Tinamou

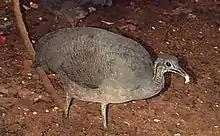
The solitary tinamou is listed under CITES

The status of the family is not easy to determine as many species live in the Amazon Basin or the far reaches of the Andes and attract little attention, even from ornithologists. Moreover, their cryptic coloration and behavior means that their presence often remains unnoticed. A large proportion of the species are Amazonian, with the majority of these decreasing in range. Most, however, are surviving well enough so far to avoid being classified as threatened.